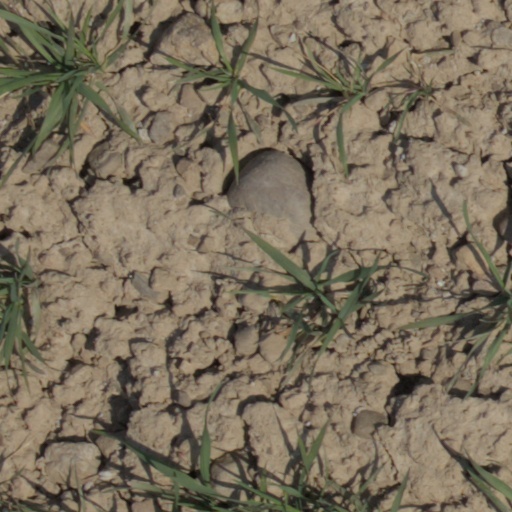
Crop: wheat